Human uses of mammals

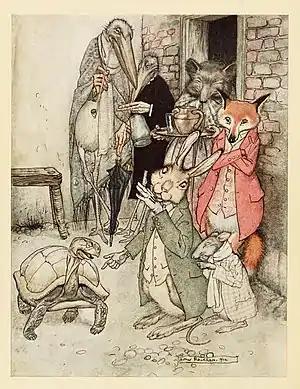
Animals dressed as humans in "The Tortoise and the Hare", from an edition of "Aesop's Fables" illustrated by Arthur Rackham, 1912

Mammals including cattle, deer, horses, lions and wolves, along with creatures derived from them, such as werewolves, figure in mythology and religion. Jacques Cauvin has argued that Neolithic animal symbols, with early art depicting figures such as bull gods, derive from the critical importance of domesticated mammals in that period.